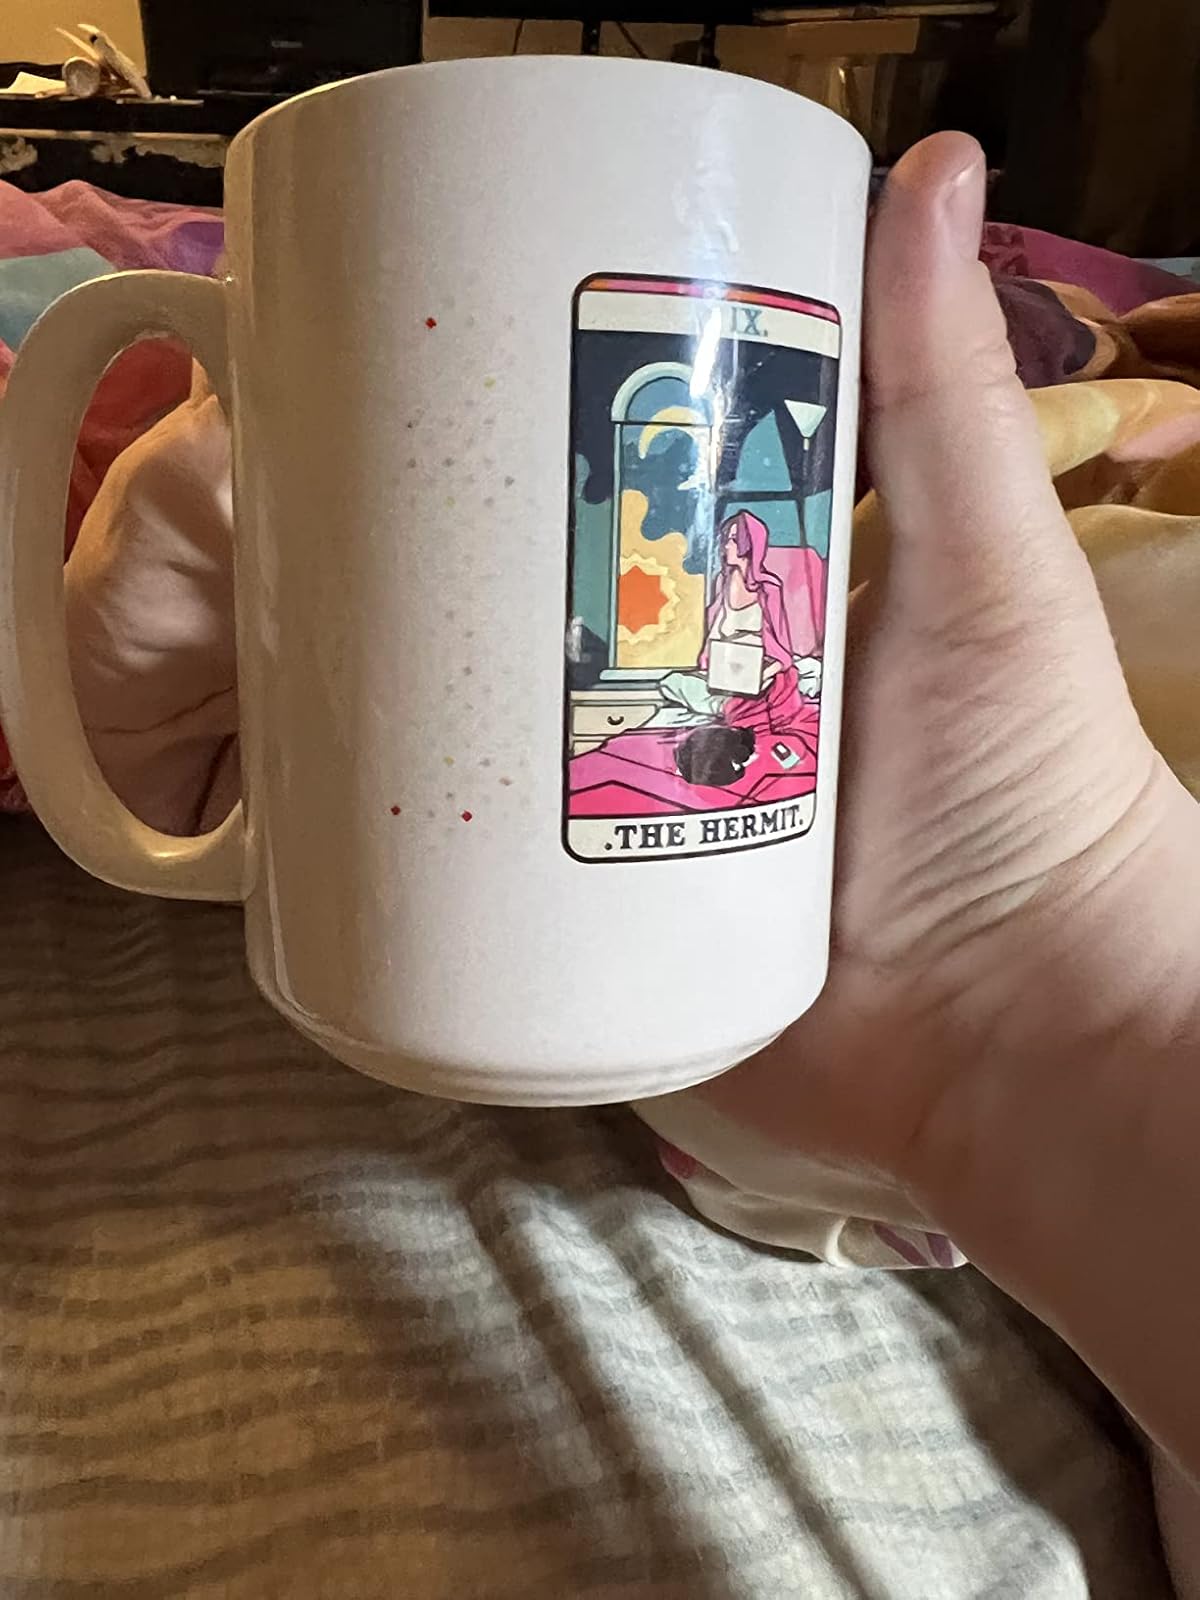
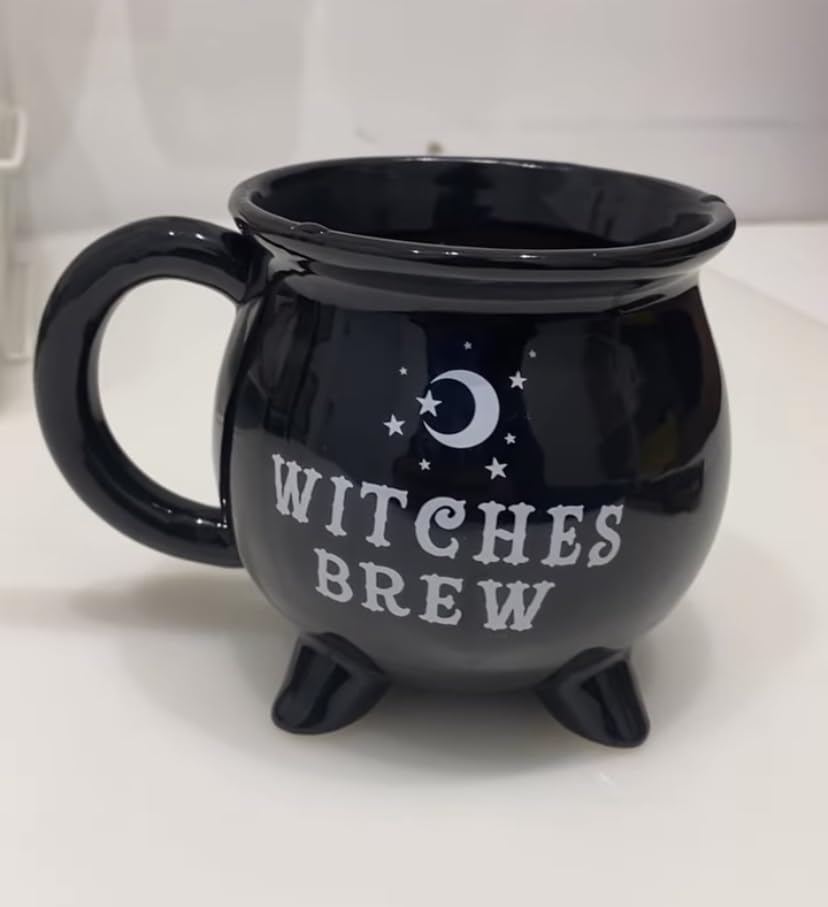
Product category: items_mug
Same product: no